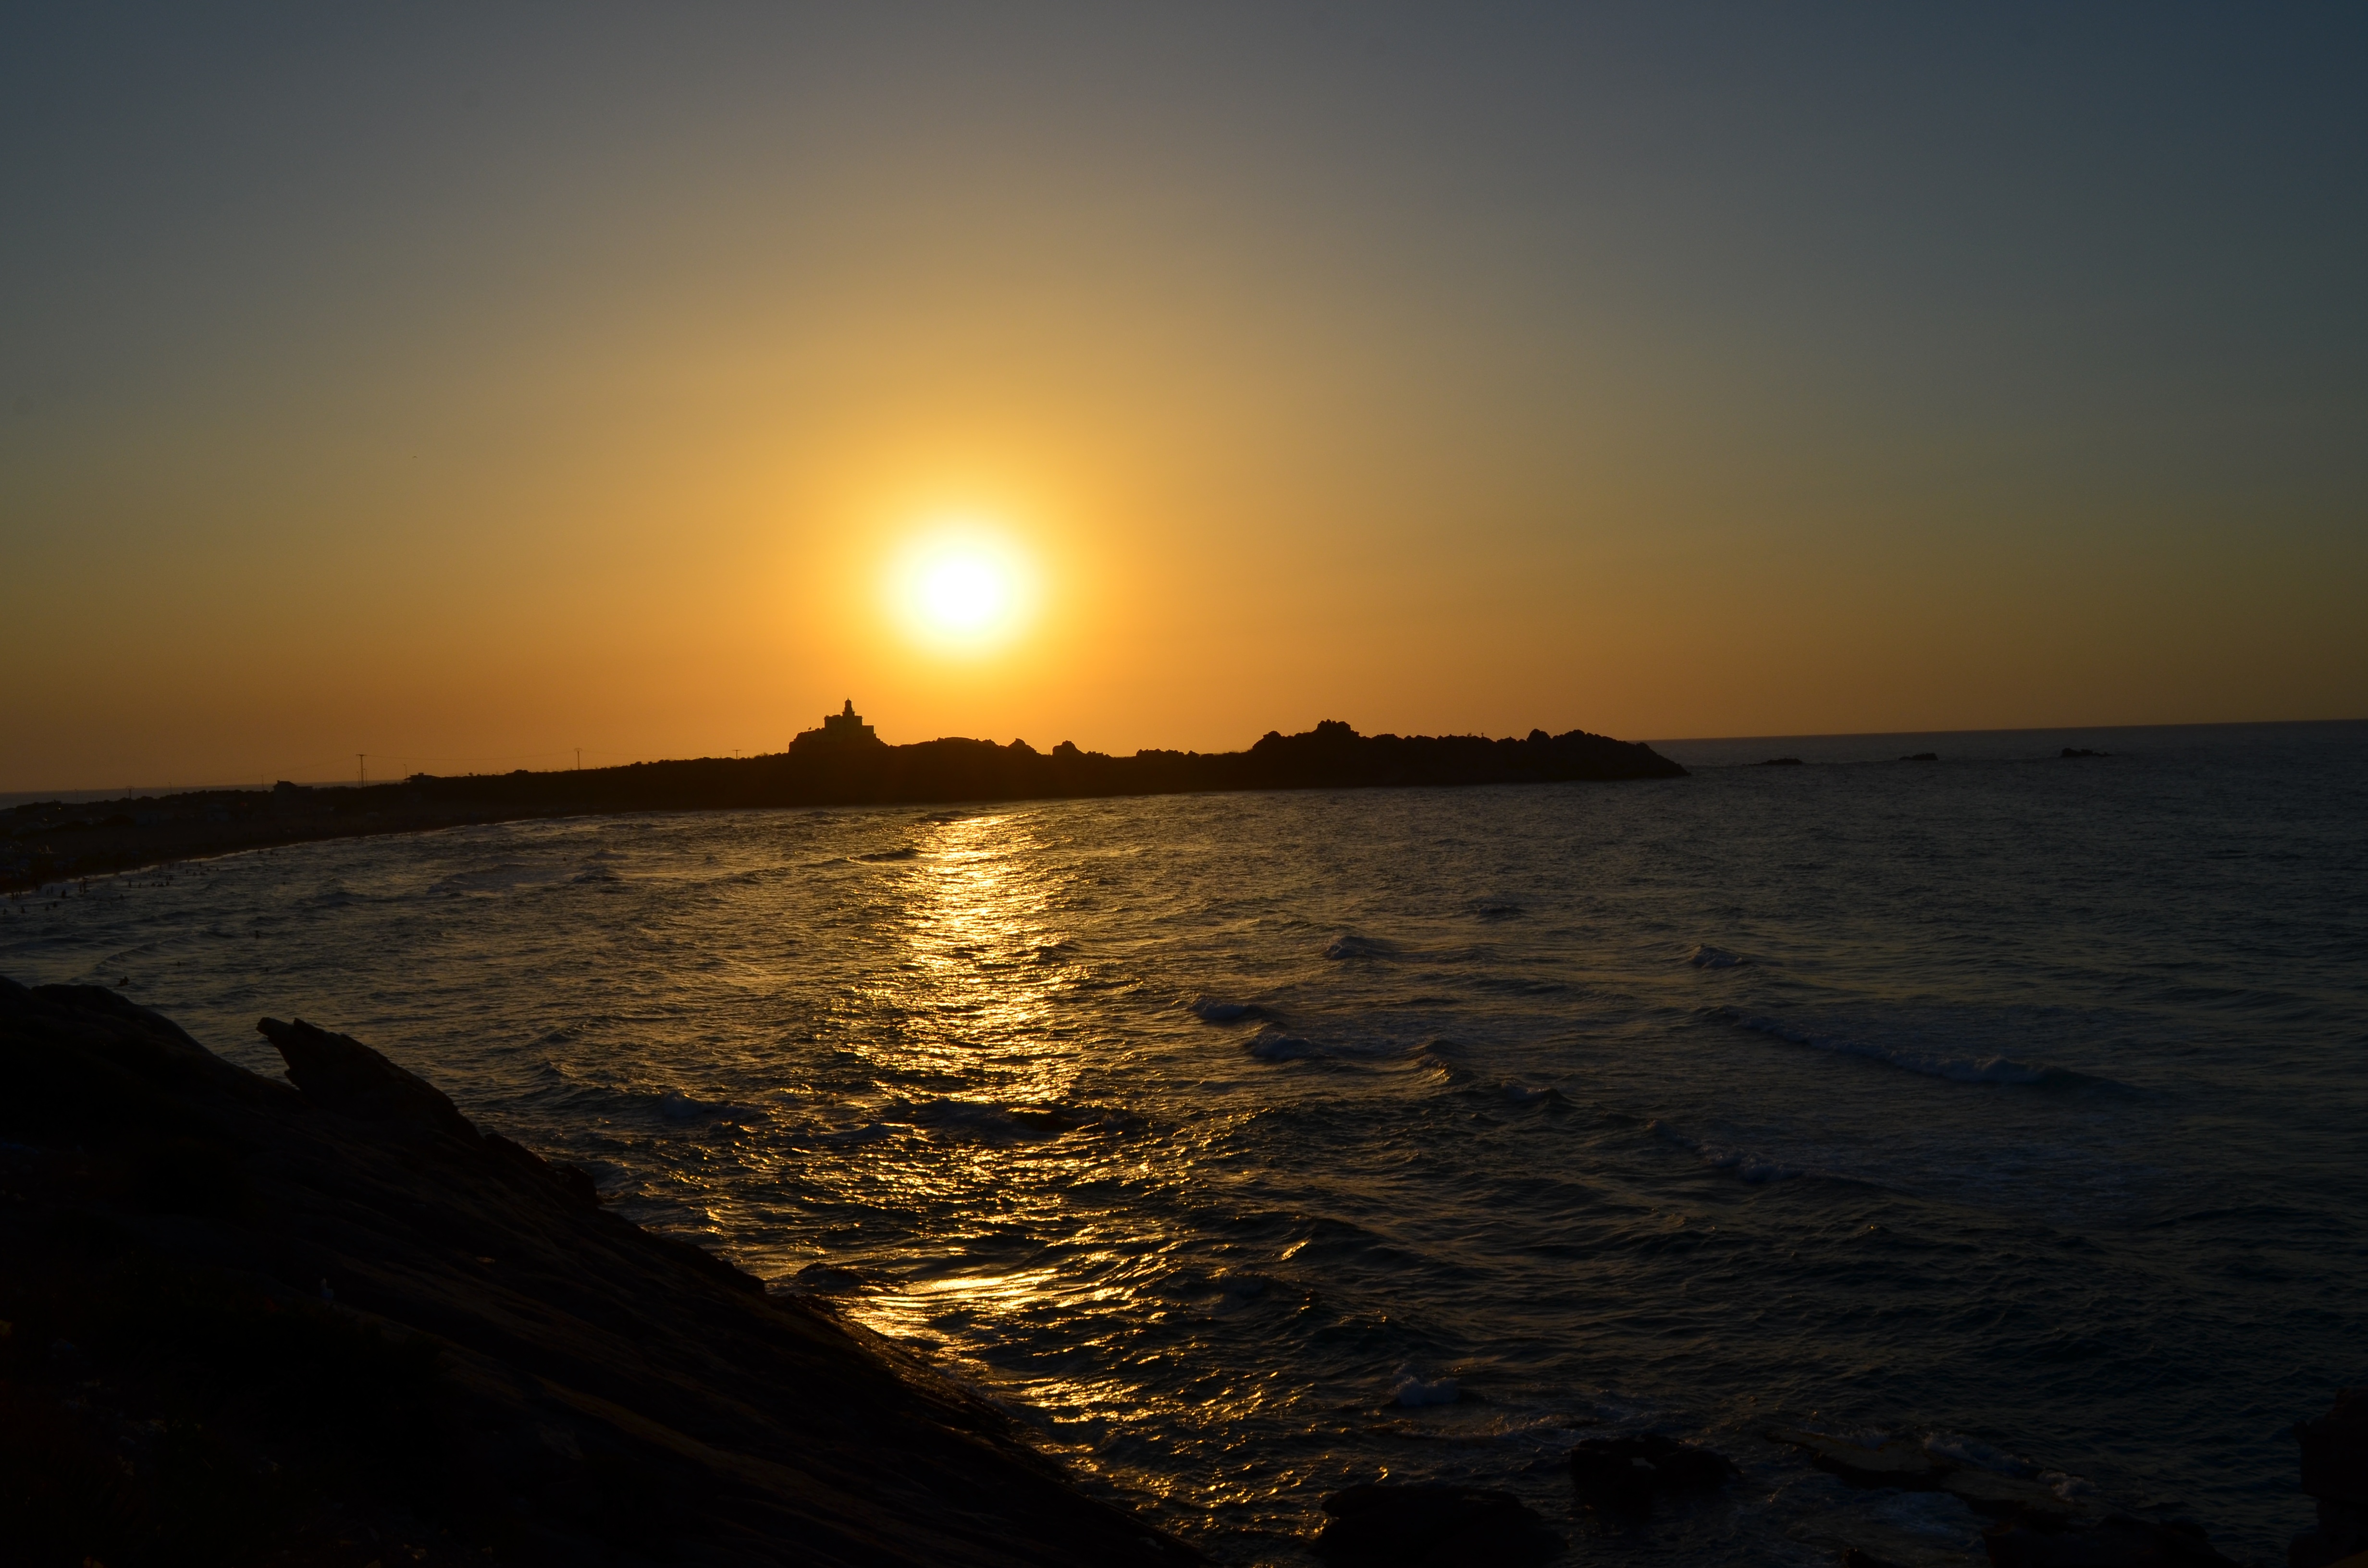
beach, sea, coast, ocean, horizon, sun, sunrise, sunset, sunlight, morning, shore, wave, dawn, dusk, evening, reflection, bay, cape, afterglow, wind wave